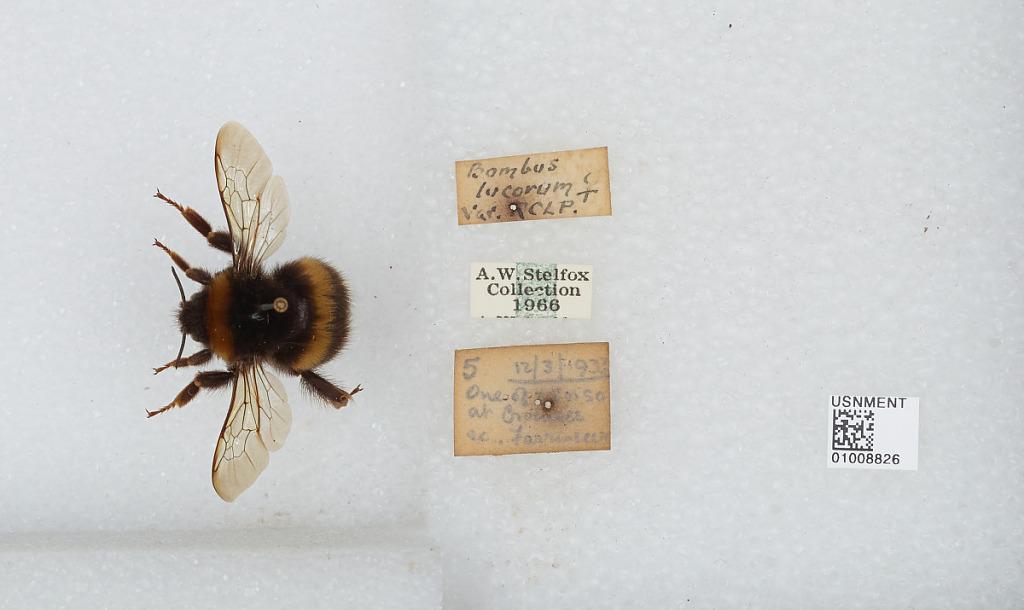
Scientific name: Bombus (Bombus) lucorum (Linnaeus)
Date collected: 1933-3-12